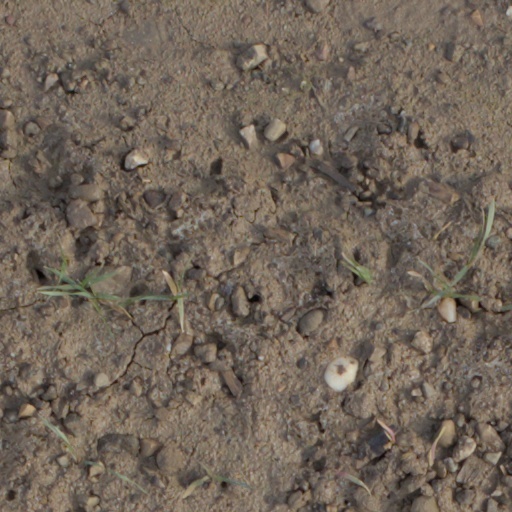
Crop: wheat